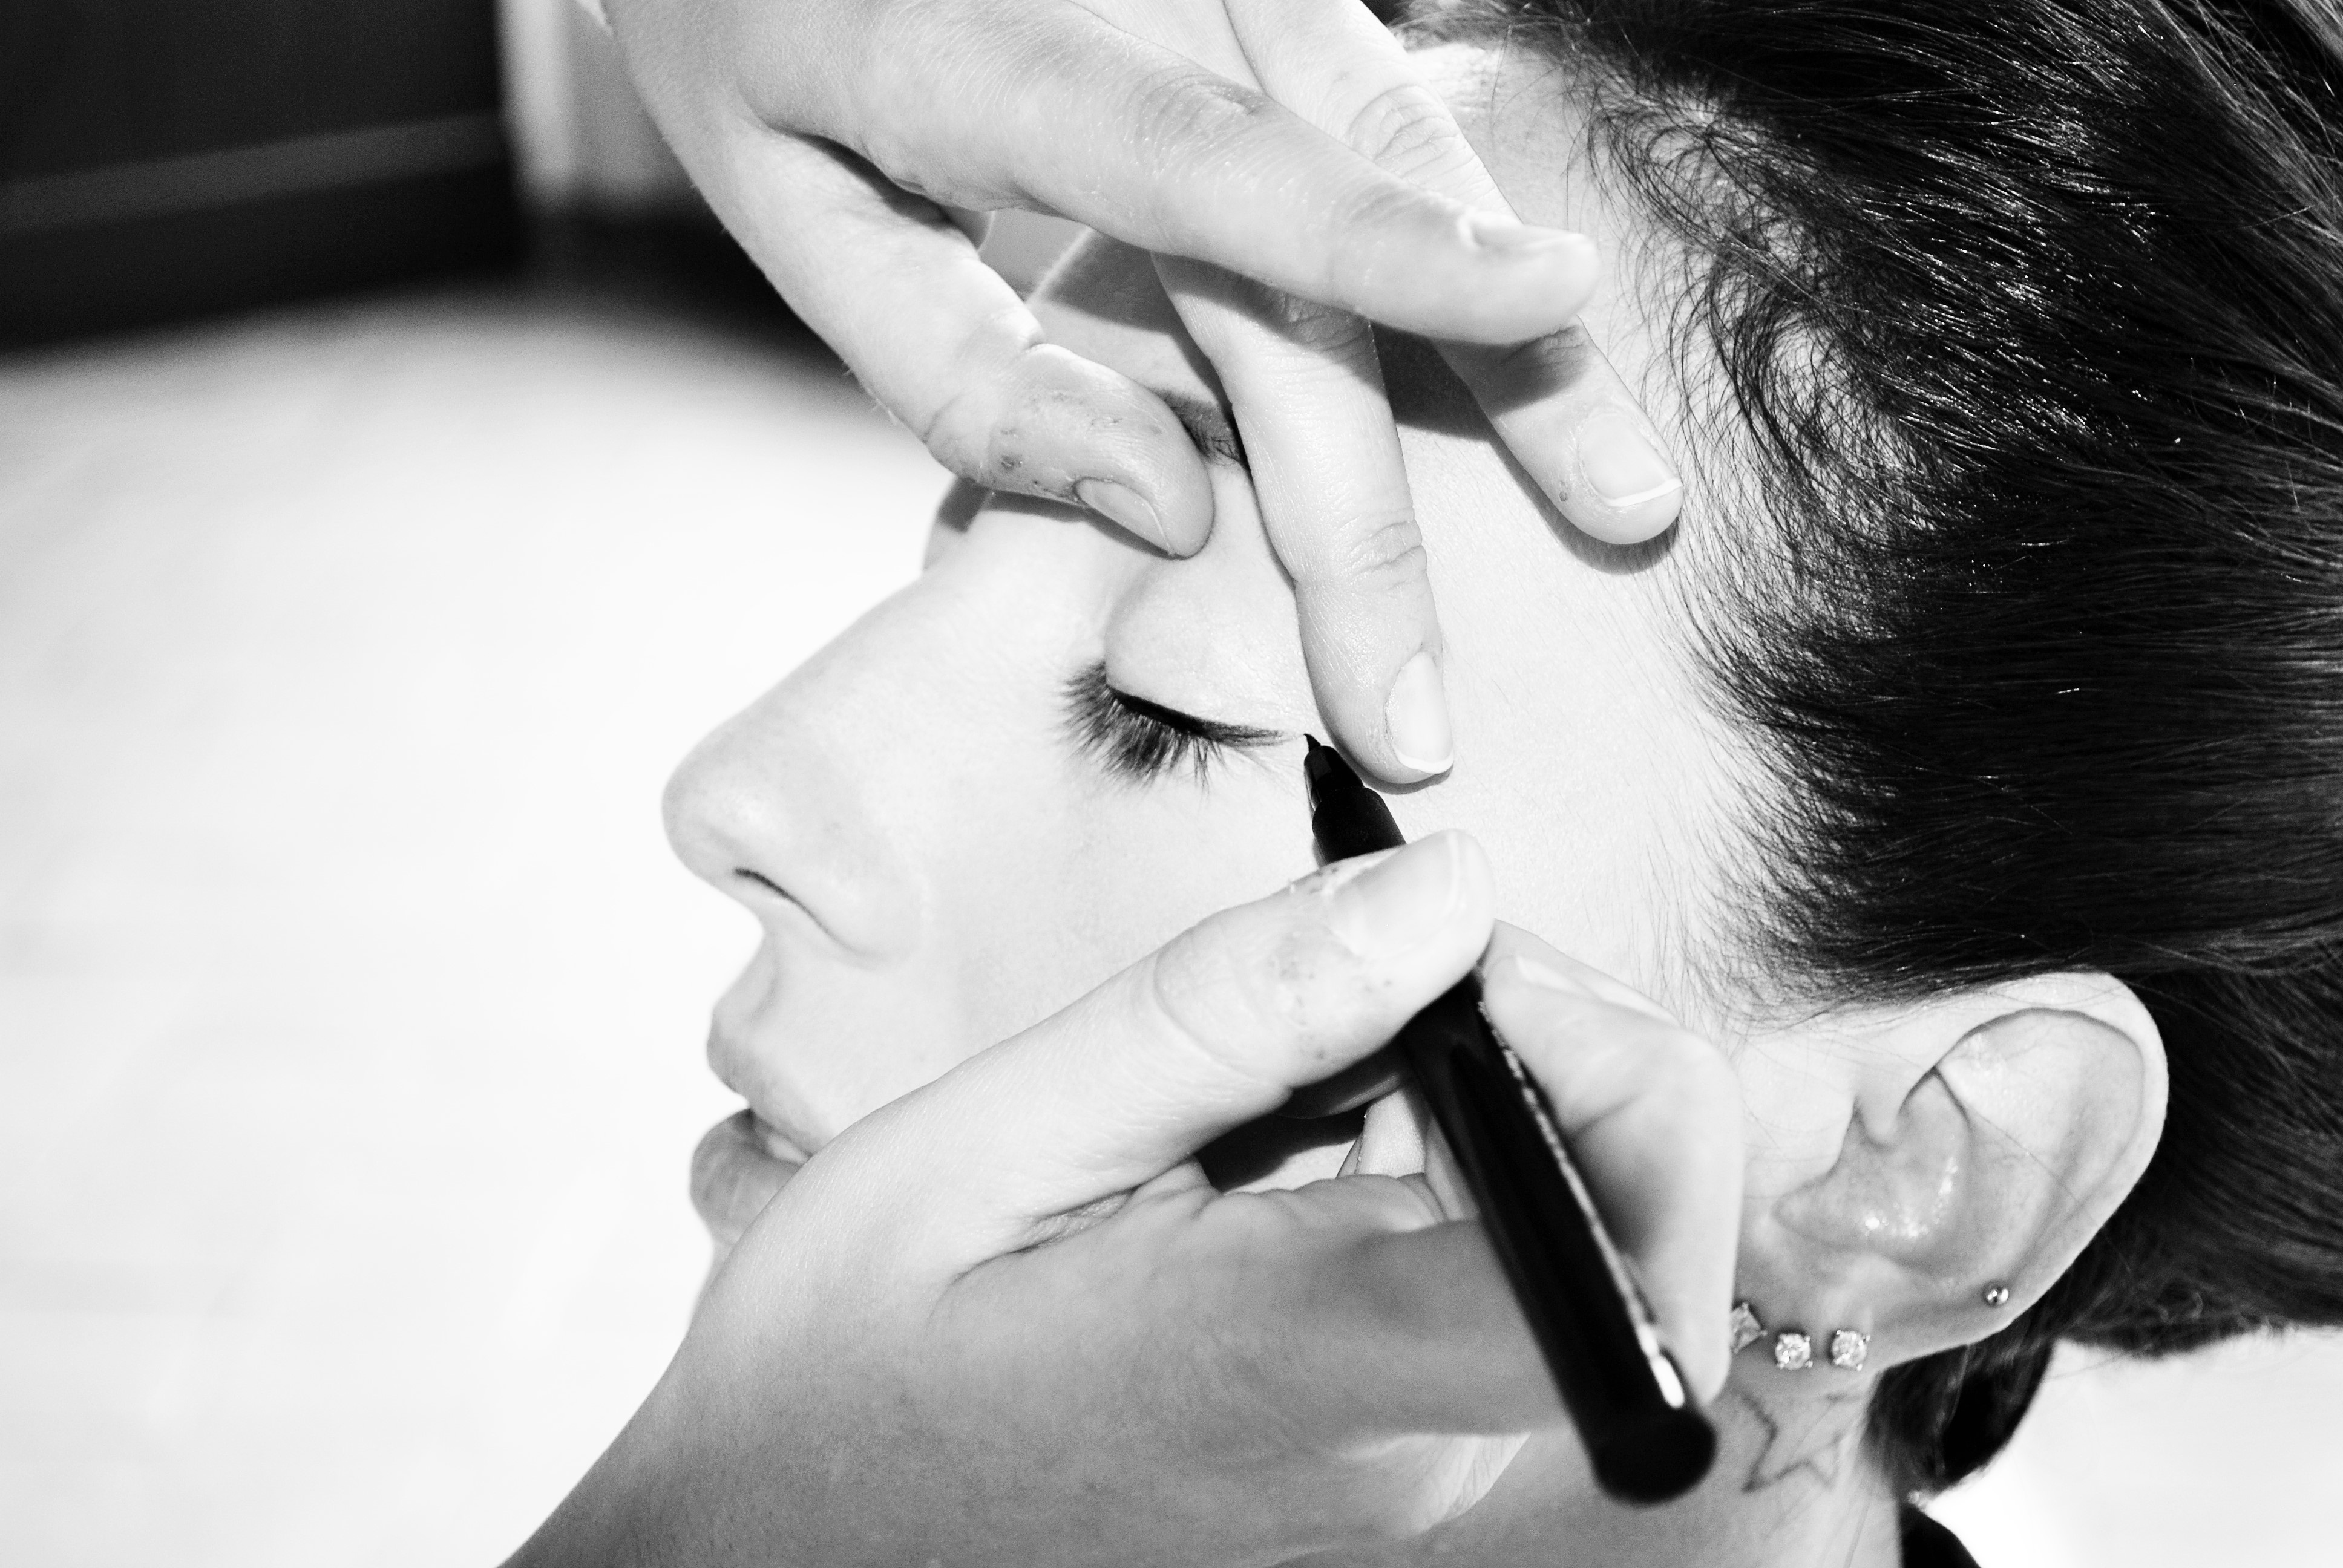
hand, black and white, woman, hair, white, photography, finger, black, ear, monochrome, bride, lip, makeup, mouth, close up, face, nose, eyes, eye, head, skin, beauty, organ, nero, interaction, sense, monochrome photography